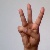
The image shows a hand gesture representing the letter 'W' in Indian Sign Language.